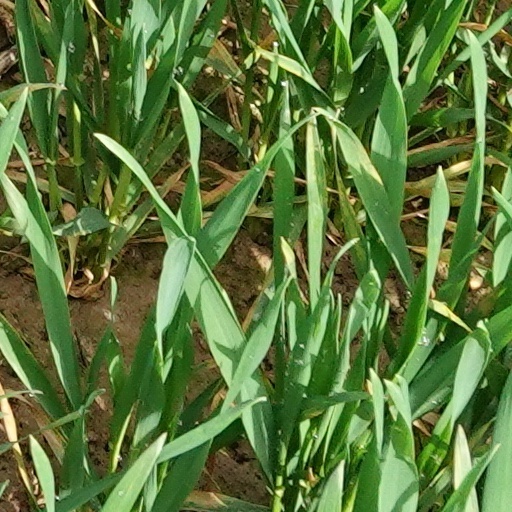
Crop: wheat